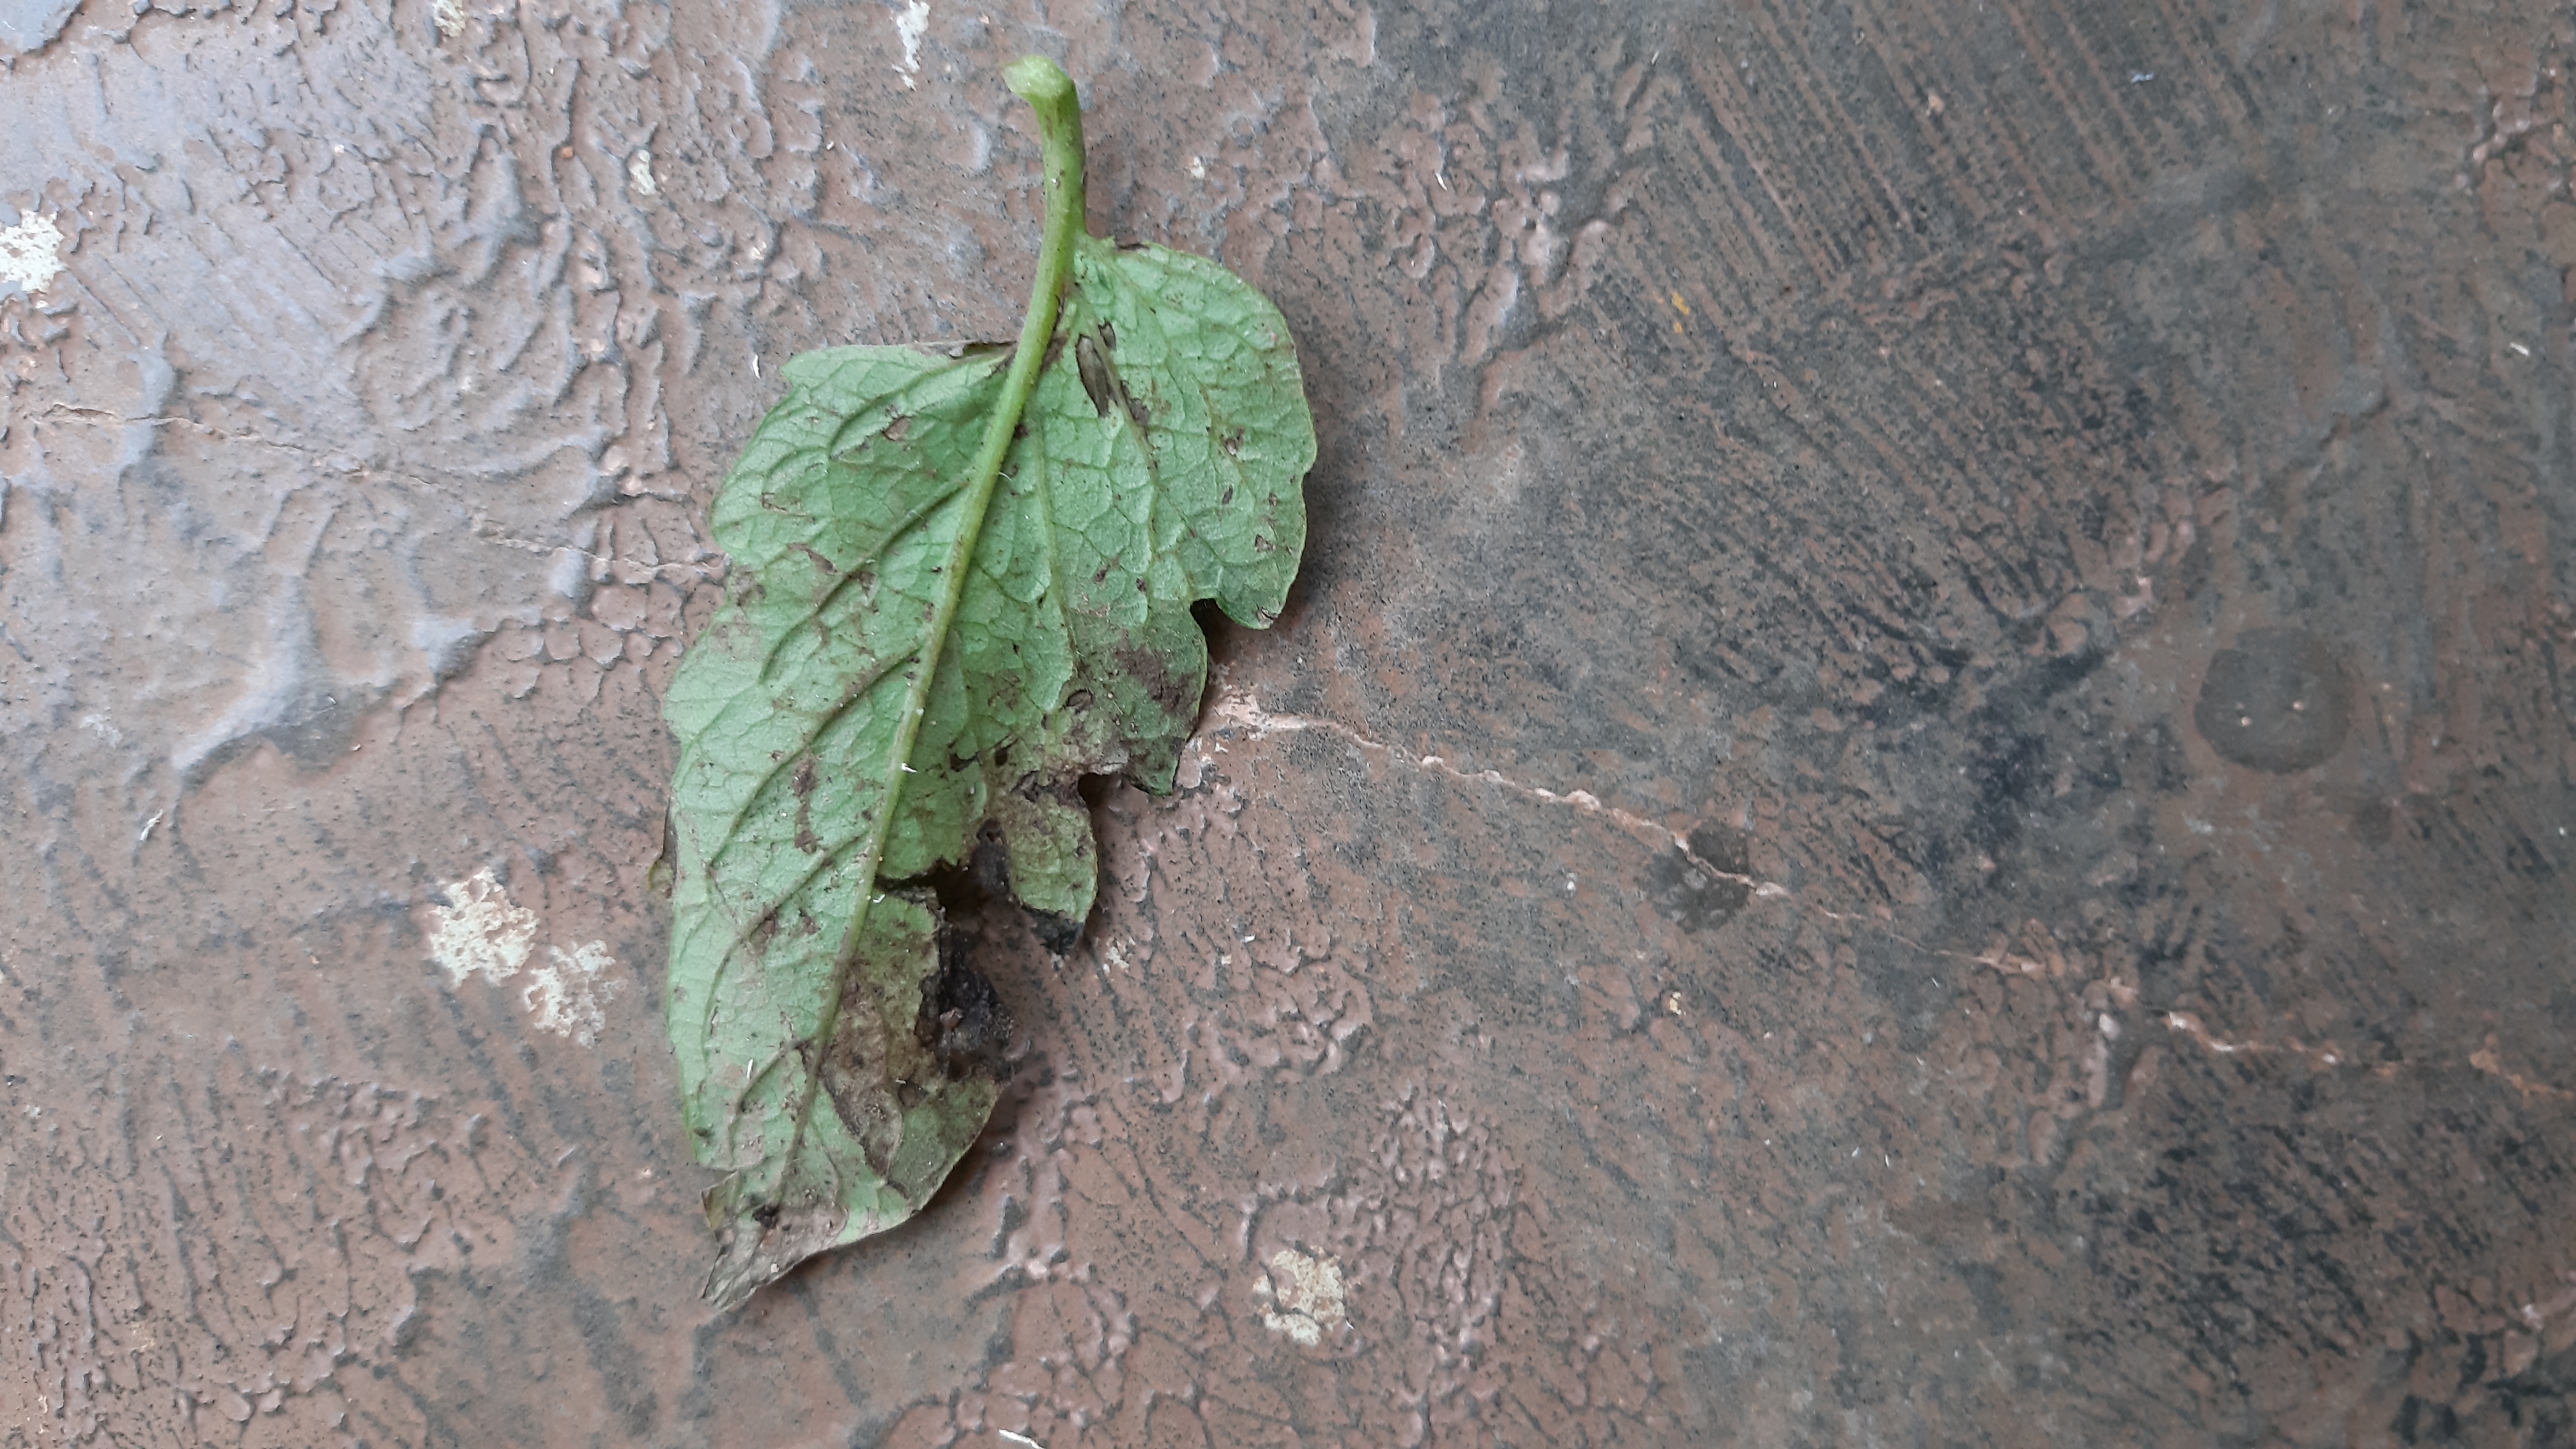
Plant: Tomato